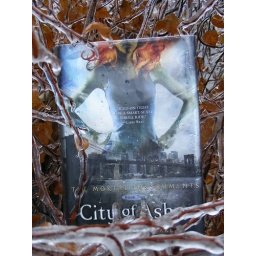
City of ashes in a tree that iced over. It's my entry for the City of glass ARC contest.